Health and Safety Laboratory

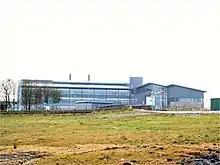
Building completed in 2005

The Health and Safety Laboratory (HSE Laboratory or HSL Buxton) is a large 550-acre research site in rural High Peak, Derbyshire, south of Buxton.